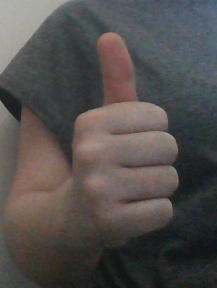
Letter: aleff